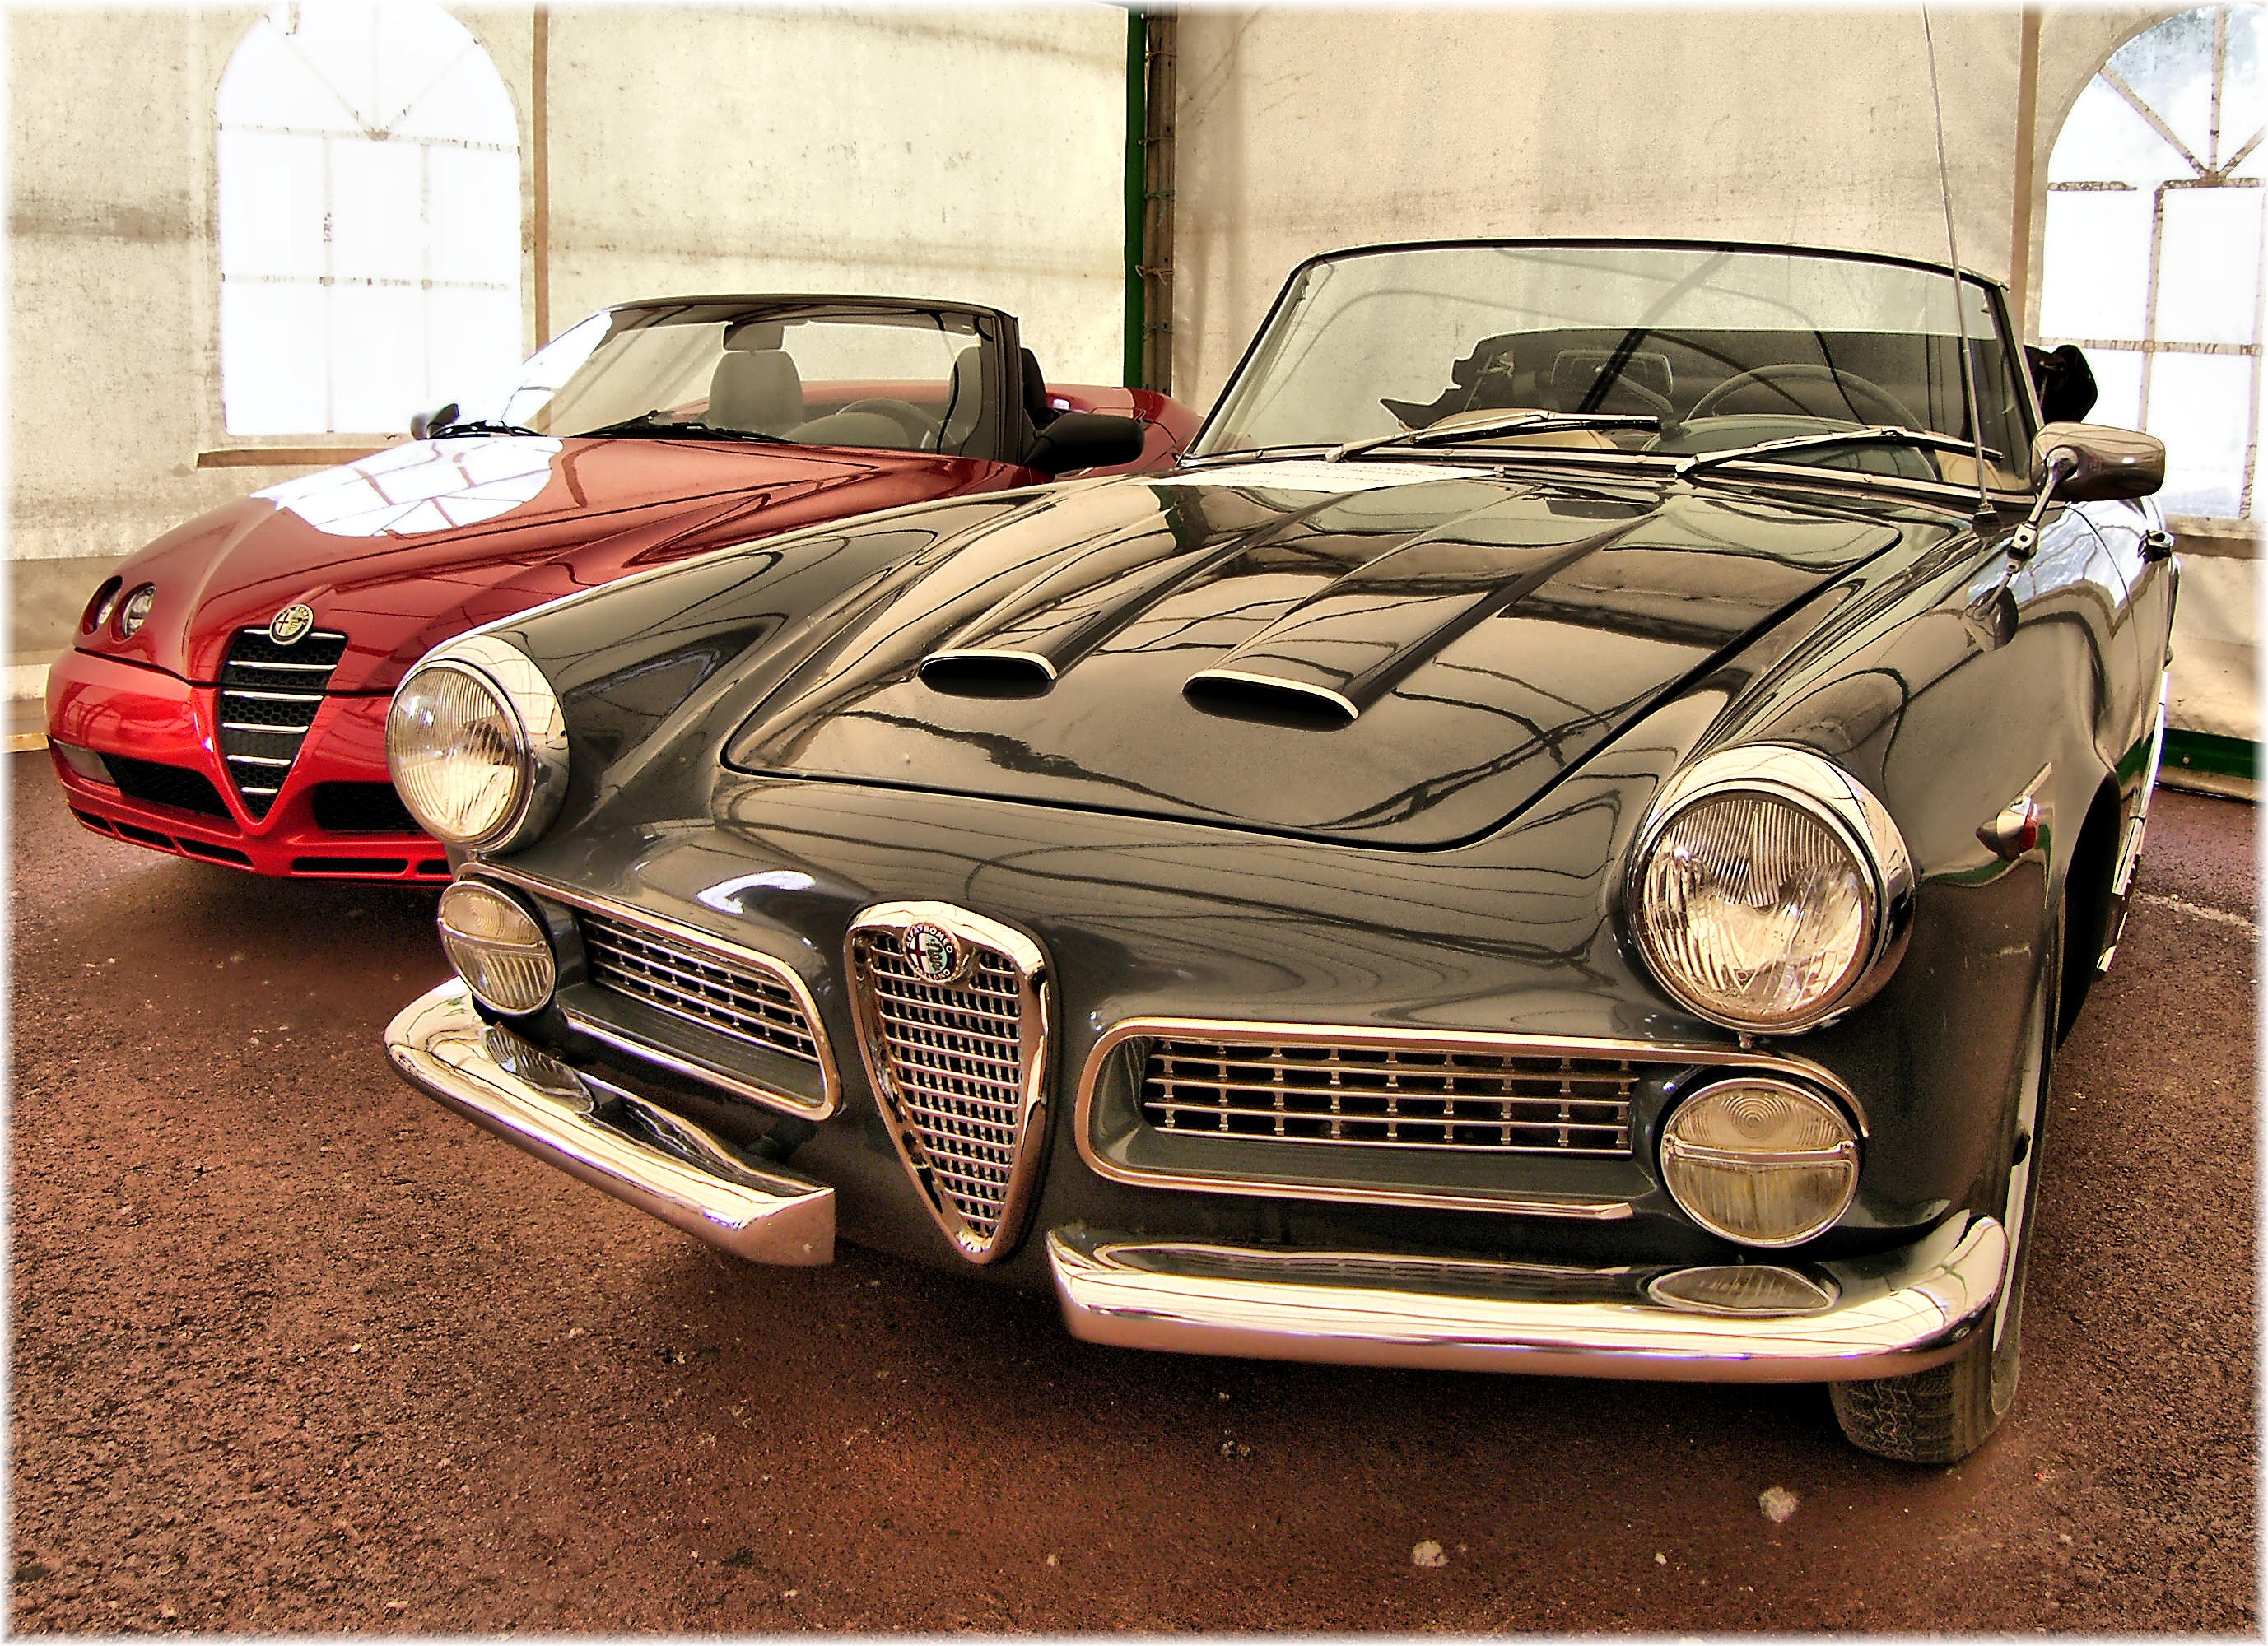
car, vehicle, classic car, sports car, vintage car, cool image, convertible, antique car, land vehicle, alfa romeo giulietta, automobile make, automotive exterior, automotive design, luxury vehicle